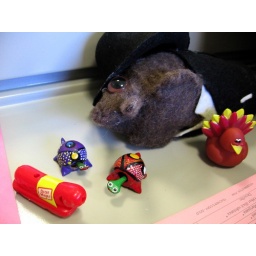
Here are some items in my desk drawer at school. Scroll over items for details.